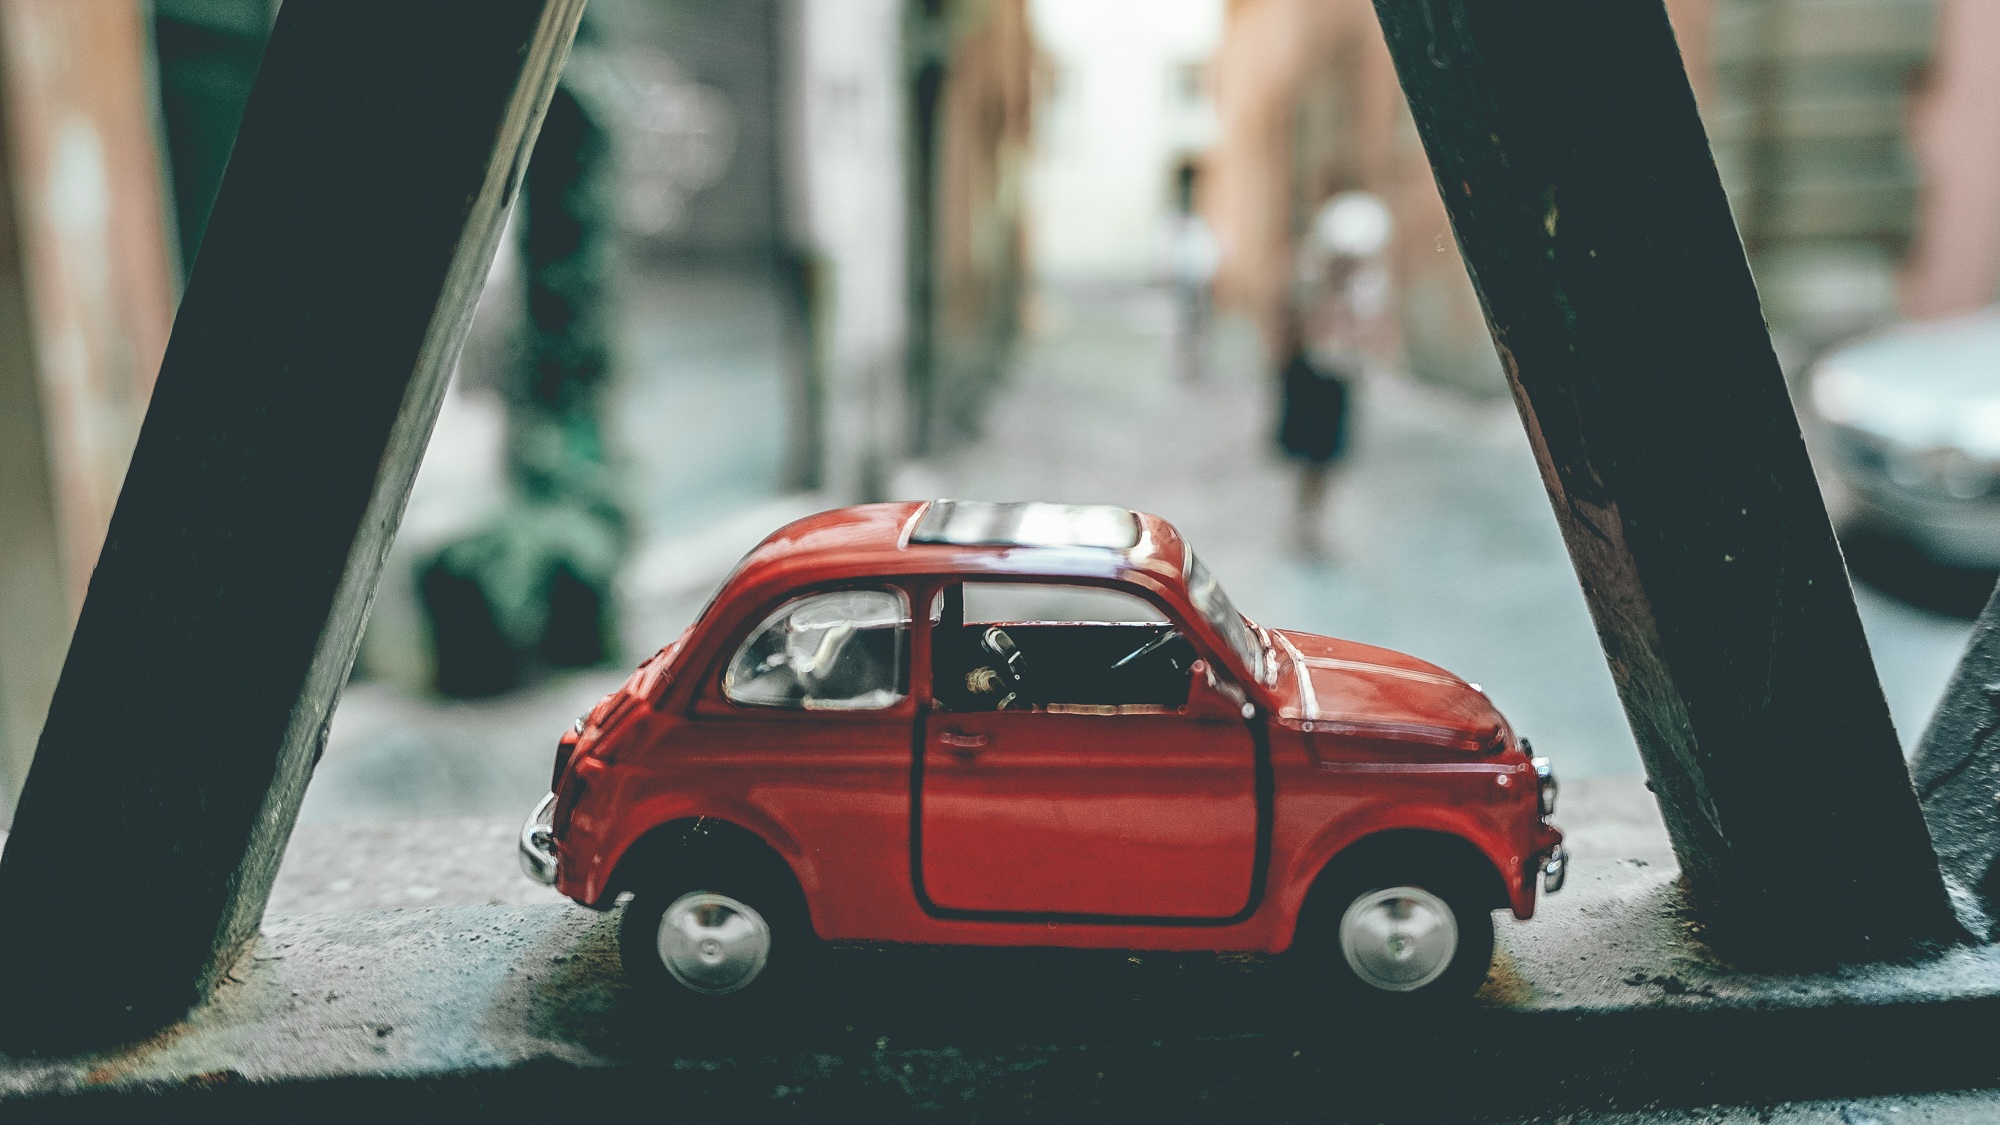
window, red, maquette, car, street, road, model